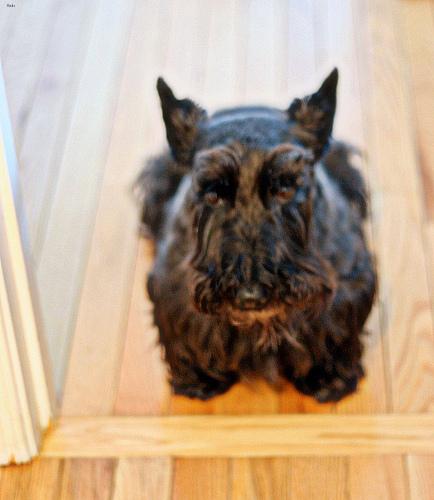
Breed: scottish terrier